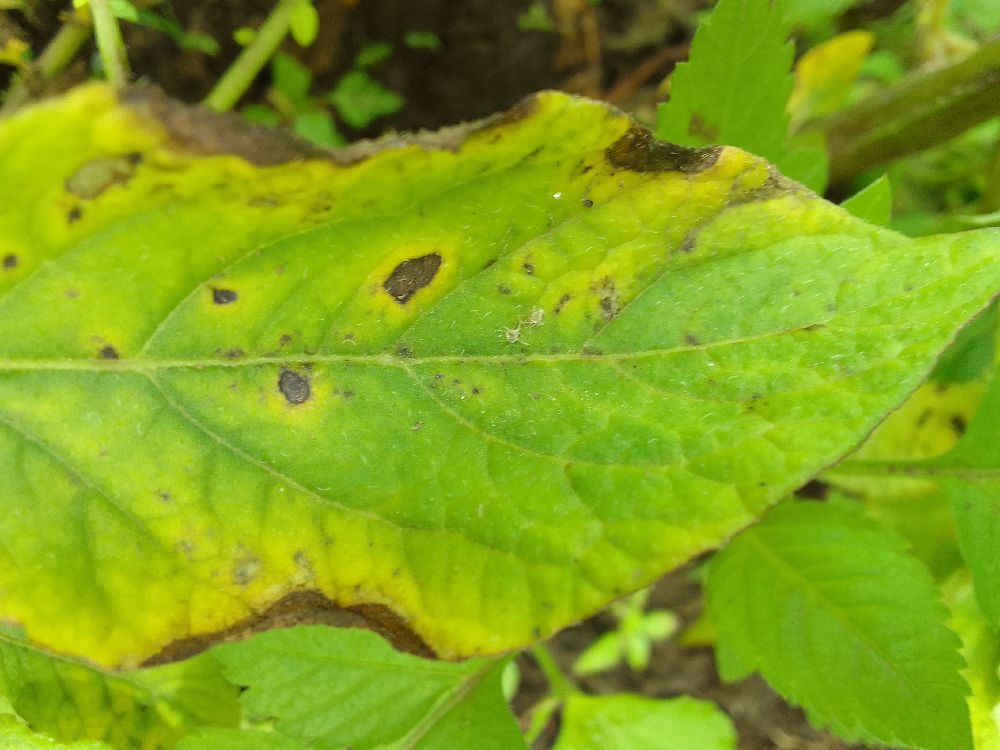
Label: Early blight